Substances poisonous to dogs

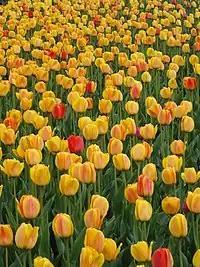
Tulips come in a variety of colors

Any part of the tulip can be poisonous but the bulb is the most toxic causing irritation in the mouth and throat. Signs of this type of poisoning are drooling, vomiting, stomachache, and diarrhea.